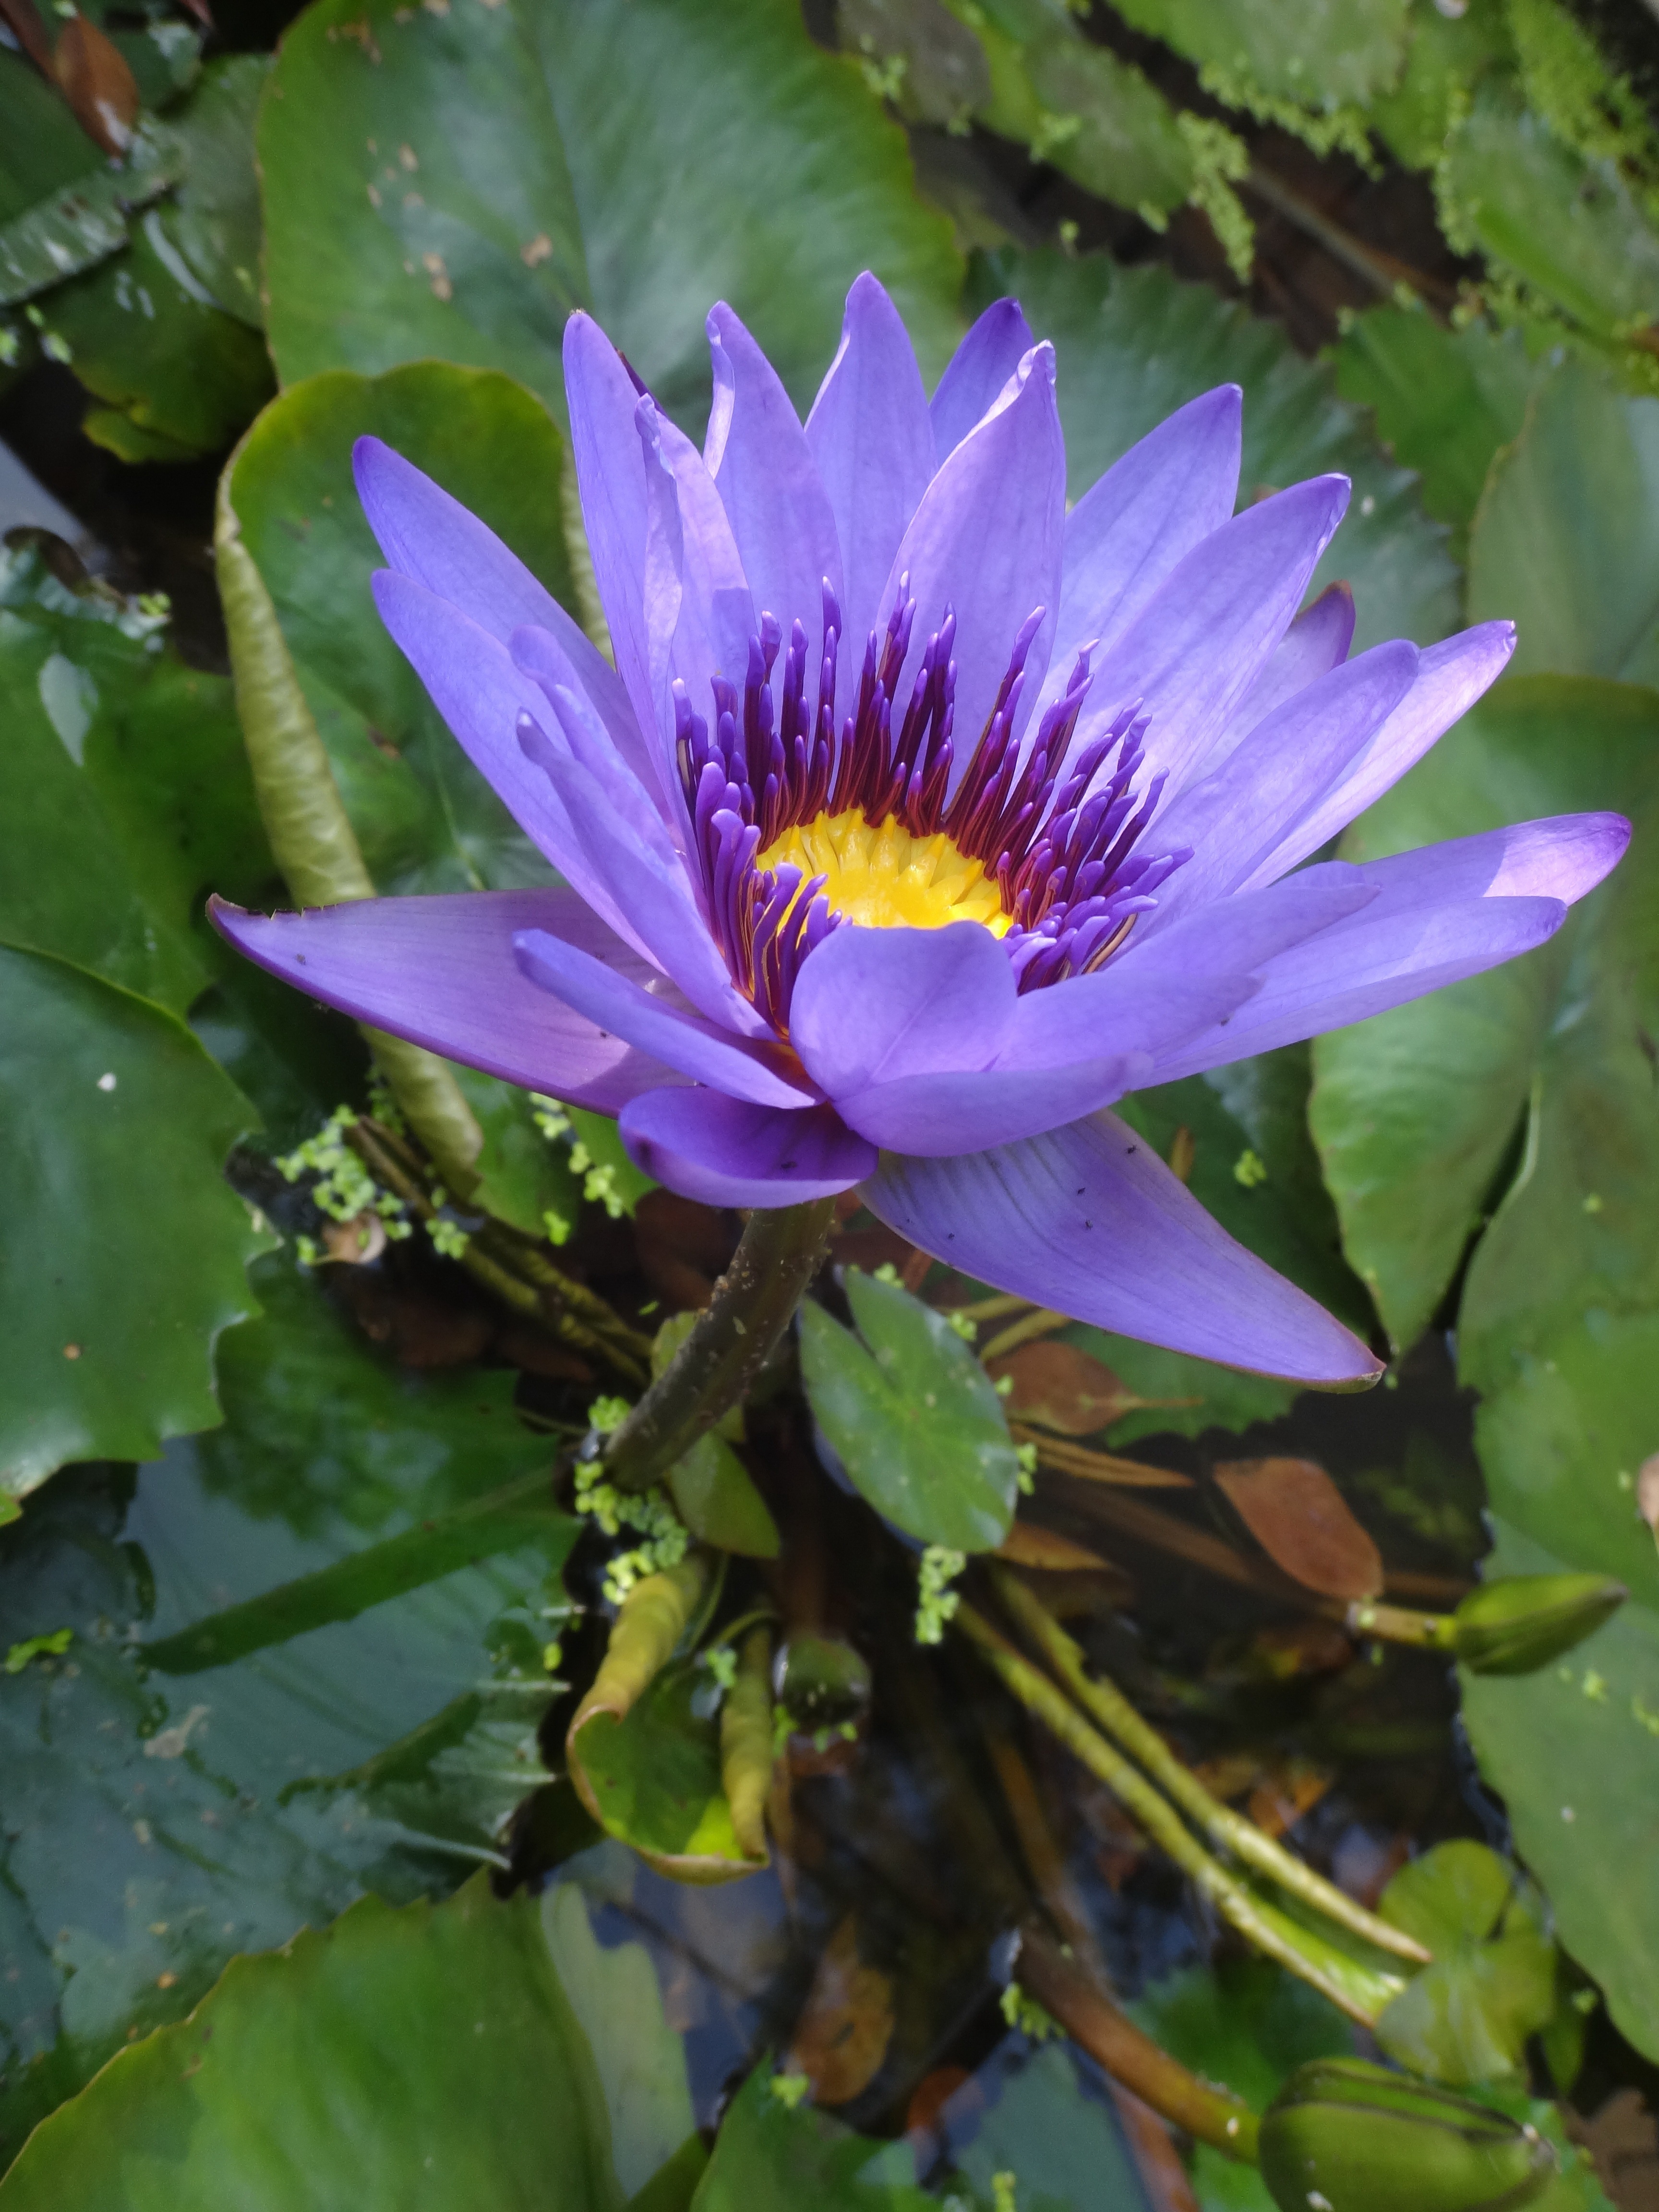
nature, blossom, plant, leaf, flower, purple, petal, green, natural, botany, flora, wildflower, lotus, macro photography, flowering plant, nymphaea alba, land plant, after the afternoon, purple nymphaea alba, clear cleansing